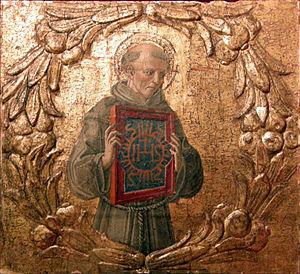
Bernardin de Sienne, né en 1380 à Massa Marittima en Toscane et décédé le 20 mai 1444 à L'Aquila, est un frère franciscain observant et prédicateur de renom. Il propage la dévotion au saint nom de Jésus et fut surnommé « l'apôtre de l'Italie » pour ses efforts en faveur du retour de la foi catholique dans son pays au XVᵉ siècle. Canonisé en 1450 par Nicolas V il est liturgiquement commémore le 20 mai.
Cette liste concerne des saints reconnus comme tels par l'Église catholique qui ont vécu au XVᵉ siècle.